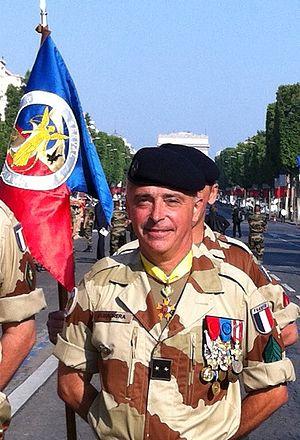
Photo du Général Barrera
Bernard Barrera, né le 4 février 1962 à Marseille, est un militaire français. Général d'armée, il est inspecteur général des armées depuis le 1ᵉʳ mars 2020, après avoir été major général de l'Armée de terre du 31 décembre 2017 au 29 février 2020 et commandant des forces terrestres de l'opération Serval.
Le major général de l'Armée de terre est un officier général des armées françaises, adjoint du chef d'état-major de l'Armée de terre.